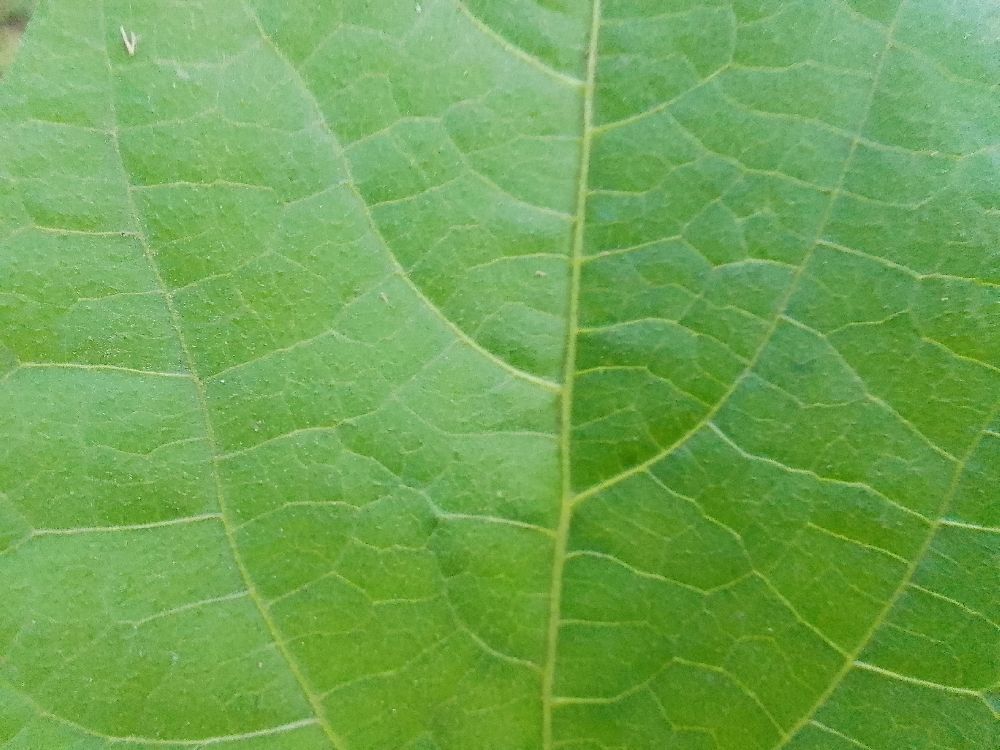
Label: healthy